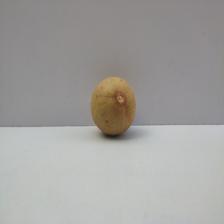
Size: Medium